N.H. / N.D.

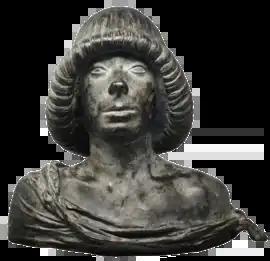
Andrea Loredan, Venetian nobleman of the Loredan family, "bust" by Antonio Rizzo, Museo Correr

N.H. and N.D. are two Latin acronyms, used mainly in the Italian language, to indicate respectively "Nobilis Homo" (a noble man) and "Nobilis Domina" (a noble woman), in particular with reference to the patricians of the Republic of Venice. In formal written texts they are placed before the name, as a courtesy title, and roughly correspond to "lord" and "lady" in the English language.